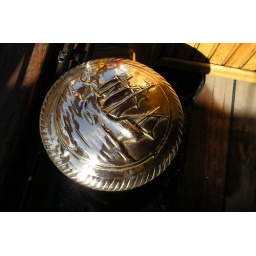
An ornate brass plates embossed with an image of the ship under sail.